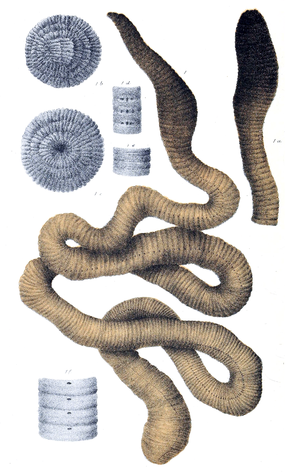
Megascolides australis, de la famille des Megascolecidae, est une des espèces les plus grandes de vers de terre au monde. Les anglo-saxons le nomment habituellement Giant Gippsland earthworm, « Ver géant de Gippsland ». Sa taille est d'environ 80 cm de long en extension moyenne et 2 cm de diamètre, pour un poids de près de 400 g. Des specimens dépassant cependant les 3 m de long ont été signalés. Son aire de répartition est extrêmement limitée et est confinée à la vallée de Bass River, dans la région de South Gippsland, en Australie.